God the Father in Western art

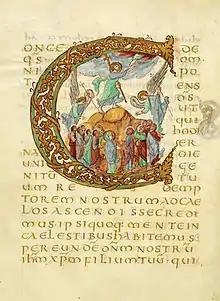
The Hand of God symbol in the Ascension from the Drogo Sacramentary,

The Hand of God, an artistic metaphor, is found several times in the only ancient synagogue with a large surviving decorative scheme, the Dura Europos Synagogue of the mid-3rd century, and was probably adopted into Early Christian art from Jewish art. It was common in Late Antique art in both East and West, and remained the main way of depicting the actions or approval of God the Father in the West until about the end of the Romanesque period. It also represents the "bath Kol" (literally "daughter of a voice") or voice of God, similar to Jewish depictions.